Włocławek Rowing Society

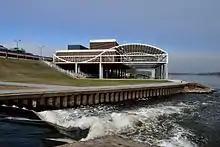
The city harbour at the mouth of Zgłowiączka to the Vistula River.

In the interwar period, members of the Society brought their private property into it, built it with their own money and maintained it by paying high membership fees. There were additional large donations from local entrepreneurs. At the end of the 1930s, Ferdinand Bohma's grain coffee factory joined the sponsors, thanks to that cooperation many young workers started to train in the club. Currently, the financing of the Society functions completely different. A significant part of the prestigious, historic buildings have been sold, the membership fees of the rowers are a margin of income, and the Society's coaches receive a normal salary for their work. The Society remains extensively active, largely thanks to the funding granted by the Municipal Office. The city also took care of the future of the club - a new marina for the rowers was built next to the old buildings.